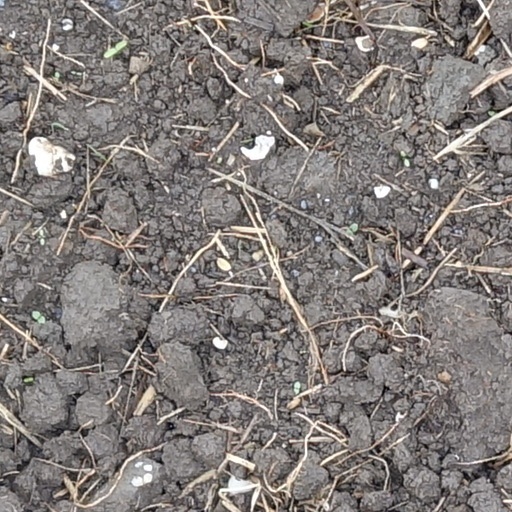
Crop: wheat